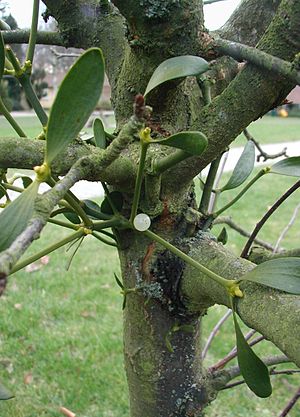
Mistelten-familien
Mistelten på Paradis-Æble.
Mistelten på Paradis-Æble.
Mistelten-familien er en ældre plantefamilie, som nu er blevet lagt sammen med Sandeltræs-familien. Den indeholdt bl.a. Mistelten-slægten.